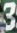
Number: 3